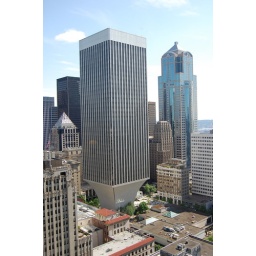
Seen from the 32nd floor window of my hotel room in Seattle